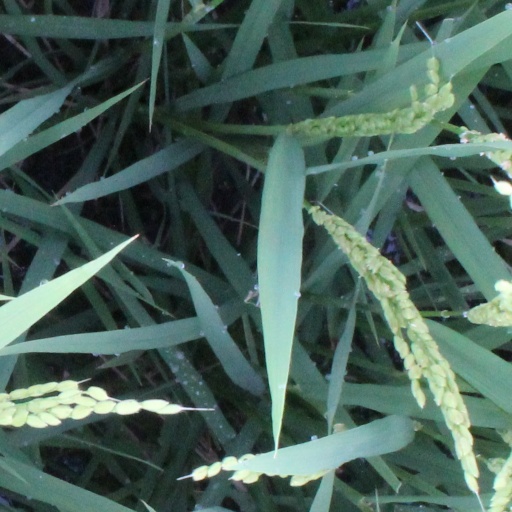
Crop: rice